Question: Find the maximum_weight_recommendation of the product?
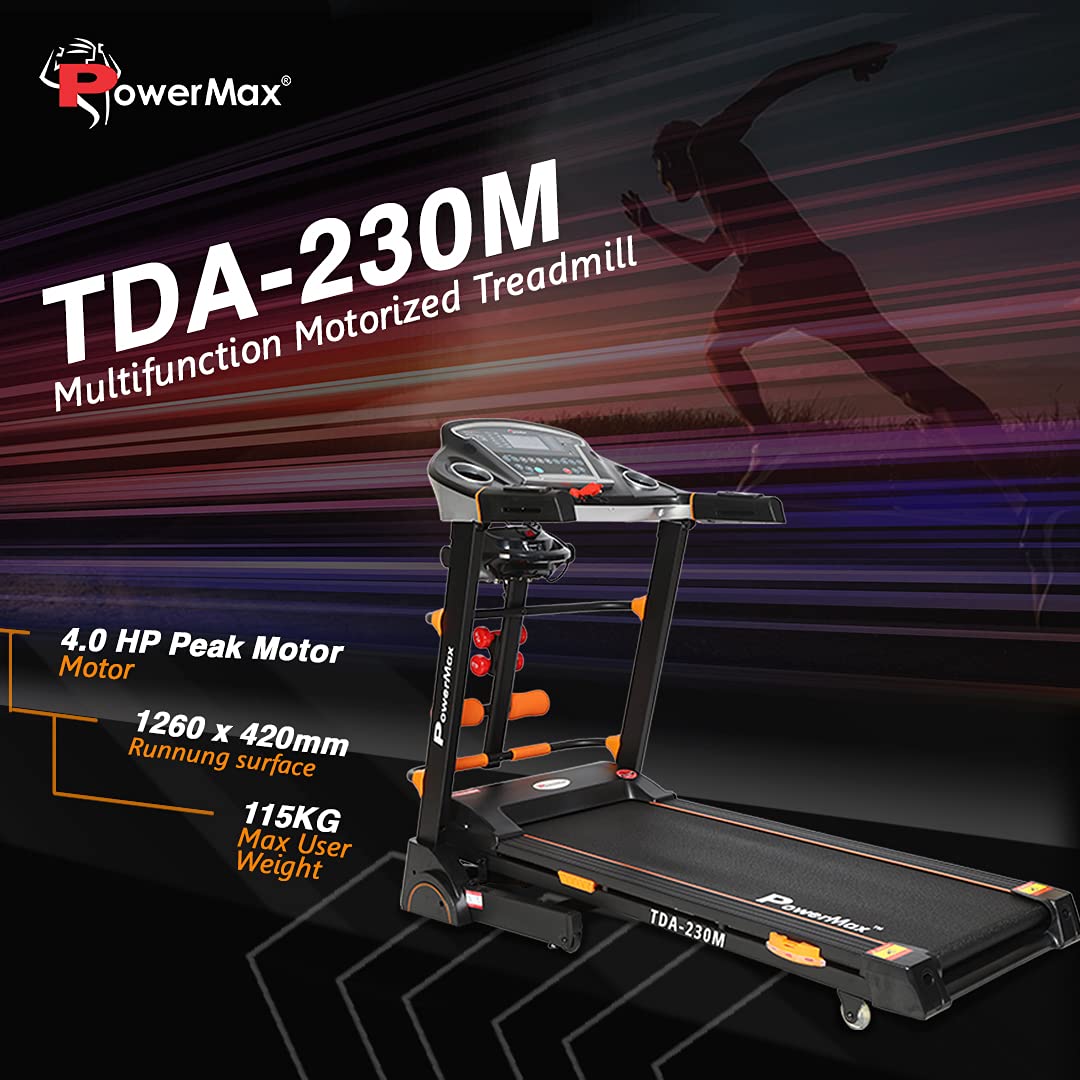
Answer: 115 kilogram